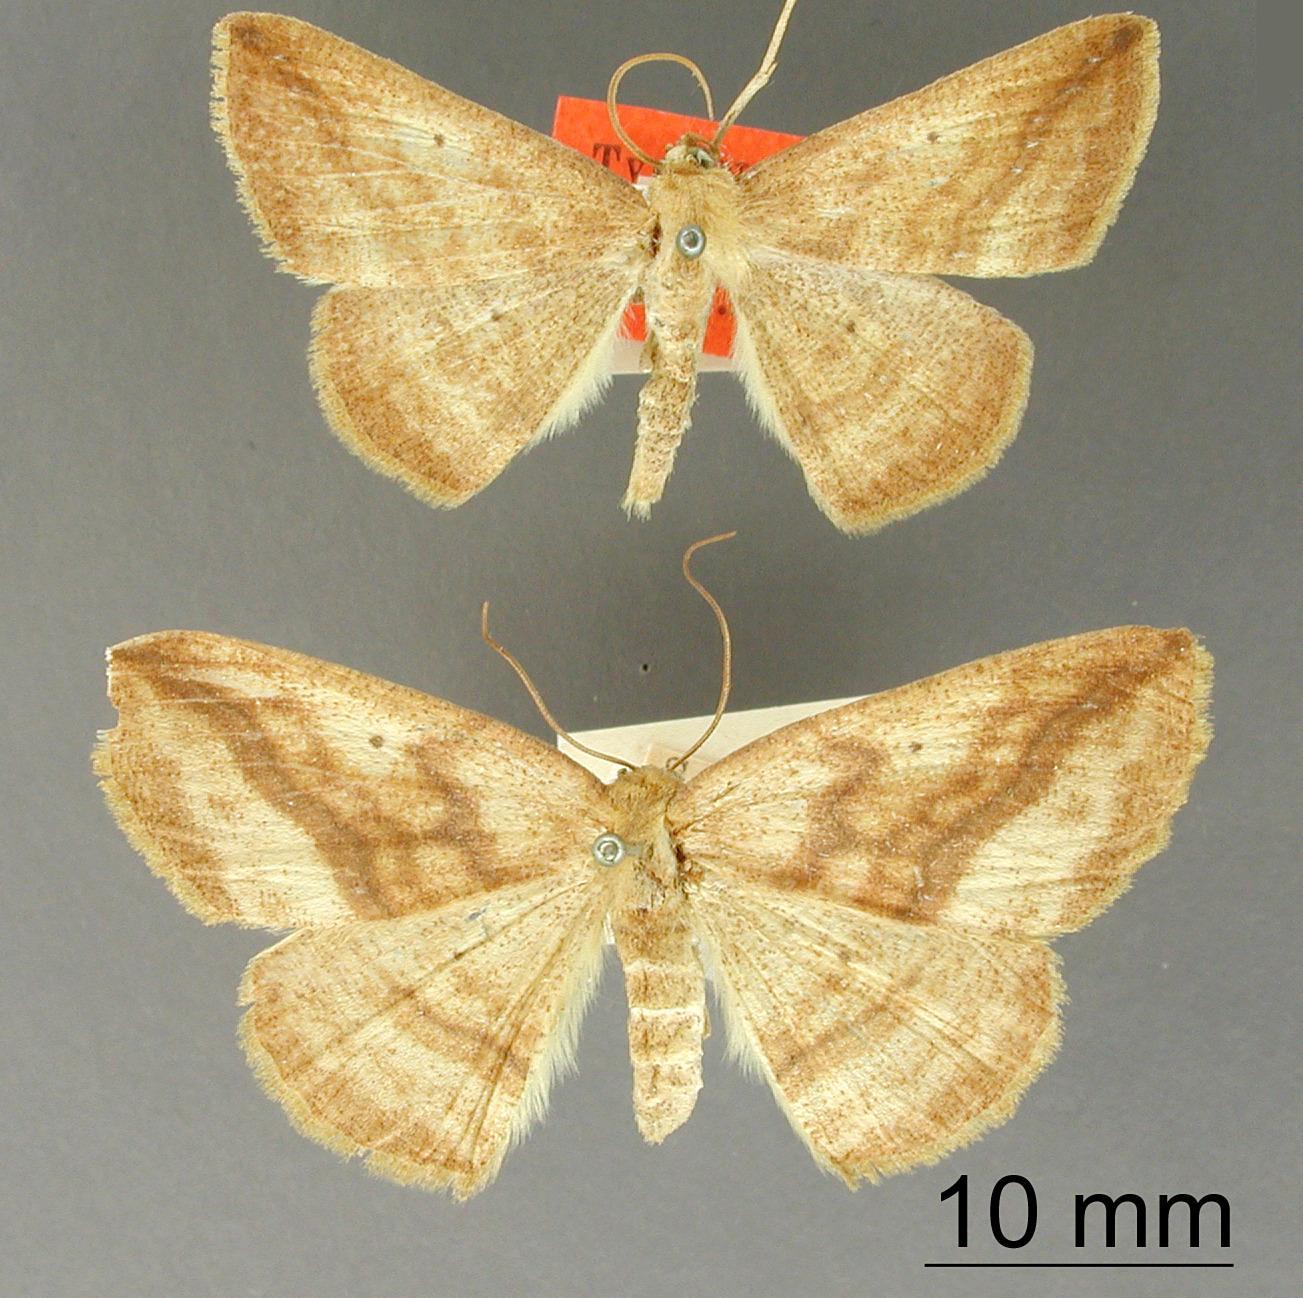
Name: Sabulodes infida
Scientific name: Sabulodes infida Schaus, 1911
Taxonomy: Animalia, Arthropoda, Insecta, Lepidoptera, Geometridae, Ennominae
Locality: Tuis, Costa Rica; Juan Vinas, Costa Rica, Costa Rica